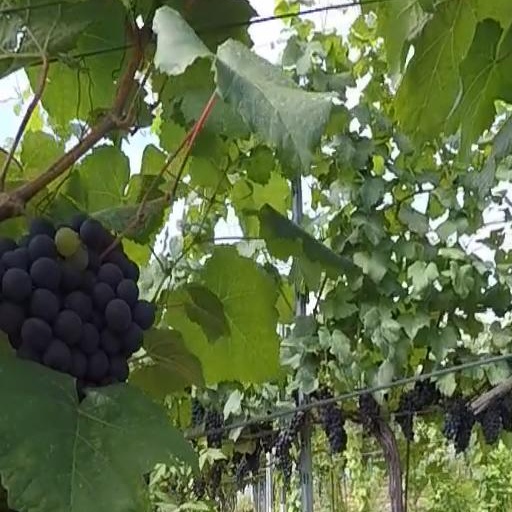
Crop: grape